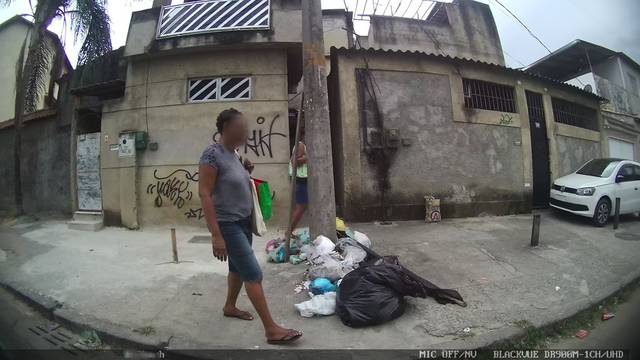
Region: Brazil
Coordinates: -22.868, -43.448